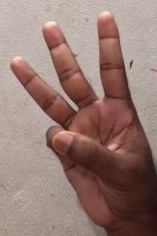
ASL sign: W